PRR29

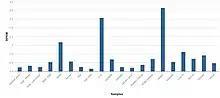
Expression data for PRR29 based on RNA sequencing of human tissue samples

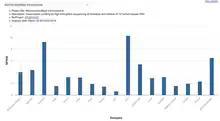
Expression data for PRR29 from Illumina bodyMap 2 transcriptome

PRR29 is ubiquitously expressed throughout the body. However, there is particularly high expression in the ovaries, muscle, heart, testes, and thymus. According to PaxDb, PRR29 abundance falls in the bottom 5% relative to other proteins.